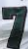
Number: 7